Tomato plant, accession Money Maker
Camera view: horizontal (90 deg, fisheye); turntable rotation: 330 degrees
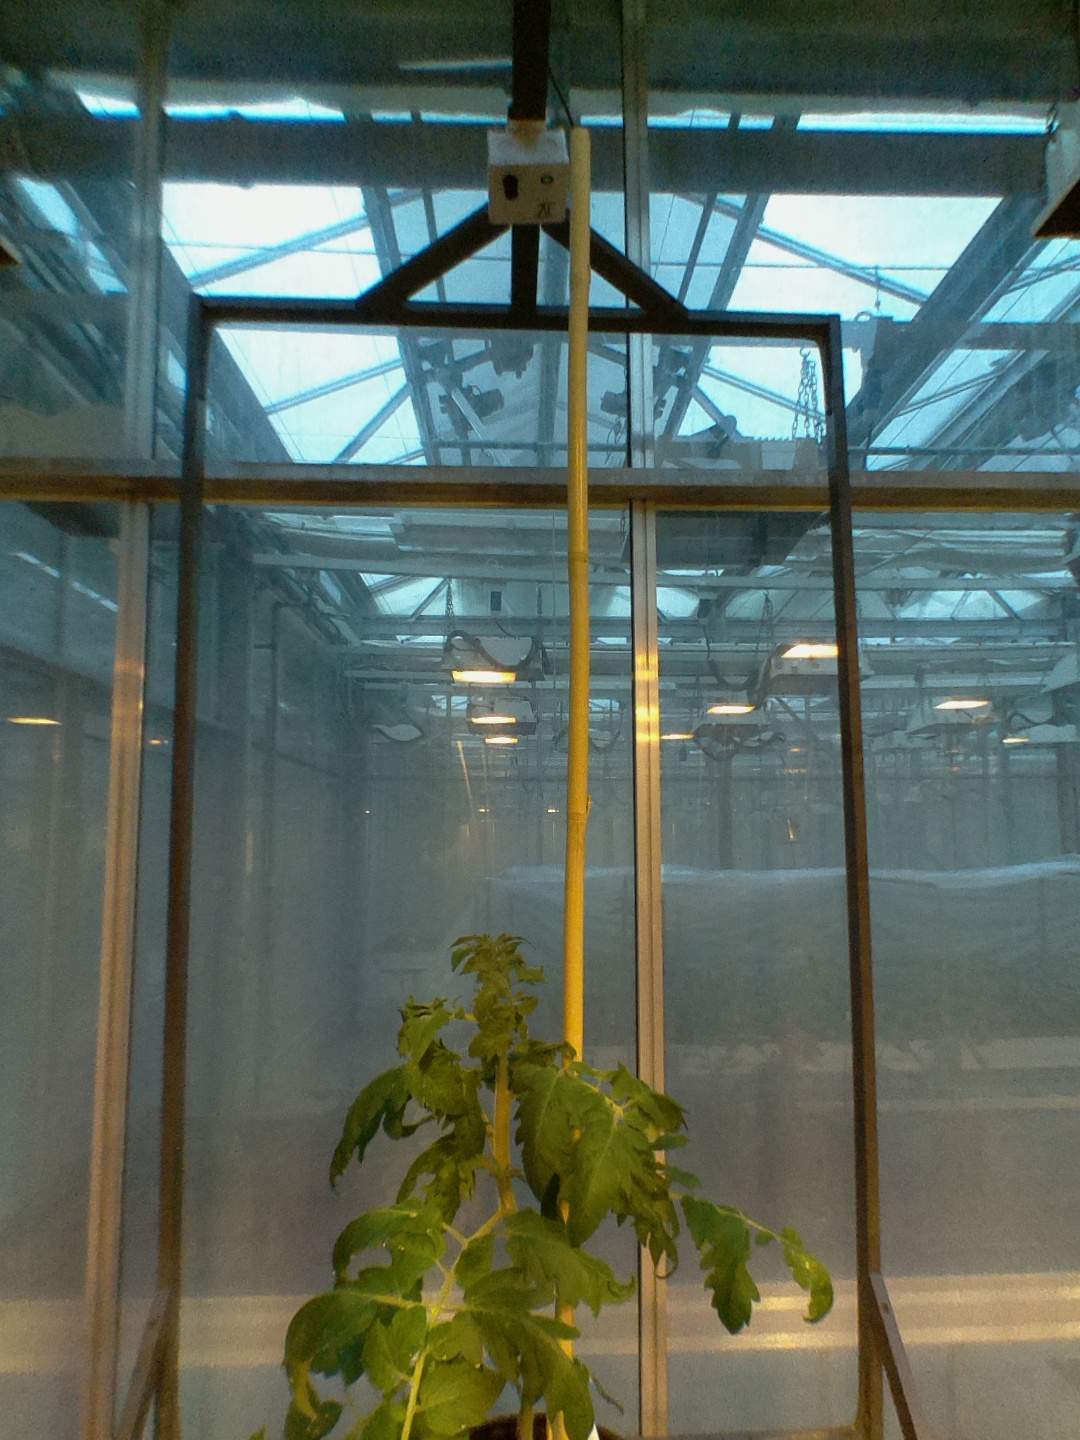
BBCH growth stage 52: 2 inflorescences visible